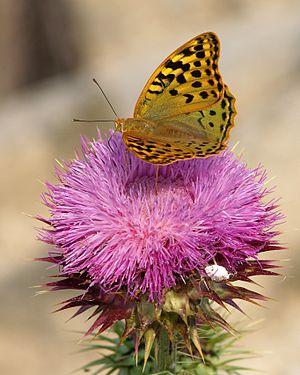
Un cardinal (Argynnis pandora) butinant un chardon (Silybum marianum